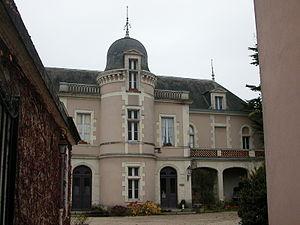
Le château du Bourg à Varades